Billy Castle

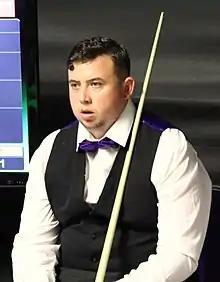
Castle at the 2017 Paul Hunter Classic

Billy Joe Castle (born 14 July 1992 in Marchwood, Hampshire) is an English professional snooker player.